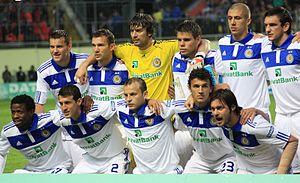
Le Dynamo Kiev est un club ukrainien de football, basé à Kiev.